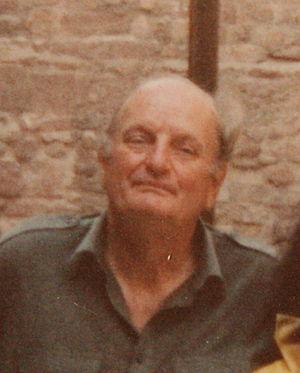
10 janvier : création mondiale de la Symphonie nᵒ 4 d'Arvo Pärt par l'Orchestre philharmonique de Los Angeles dirigé par Esa-Pekka Salonen.
Howard Chandler Robbins Landon est un musicologue américain né le 6 mars 1926 à Boston, mort le 20 novembre 2009 à Rabastens, dans le Tarn.